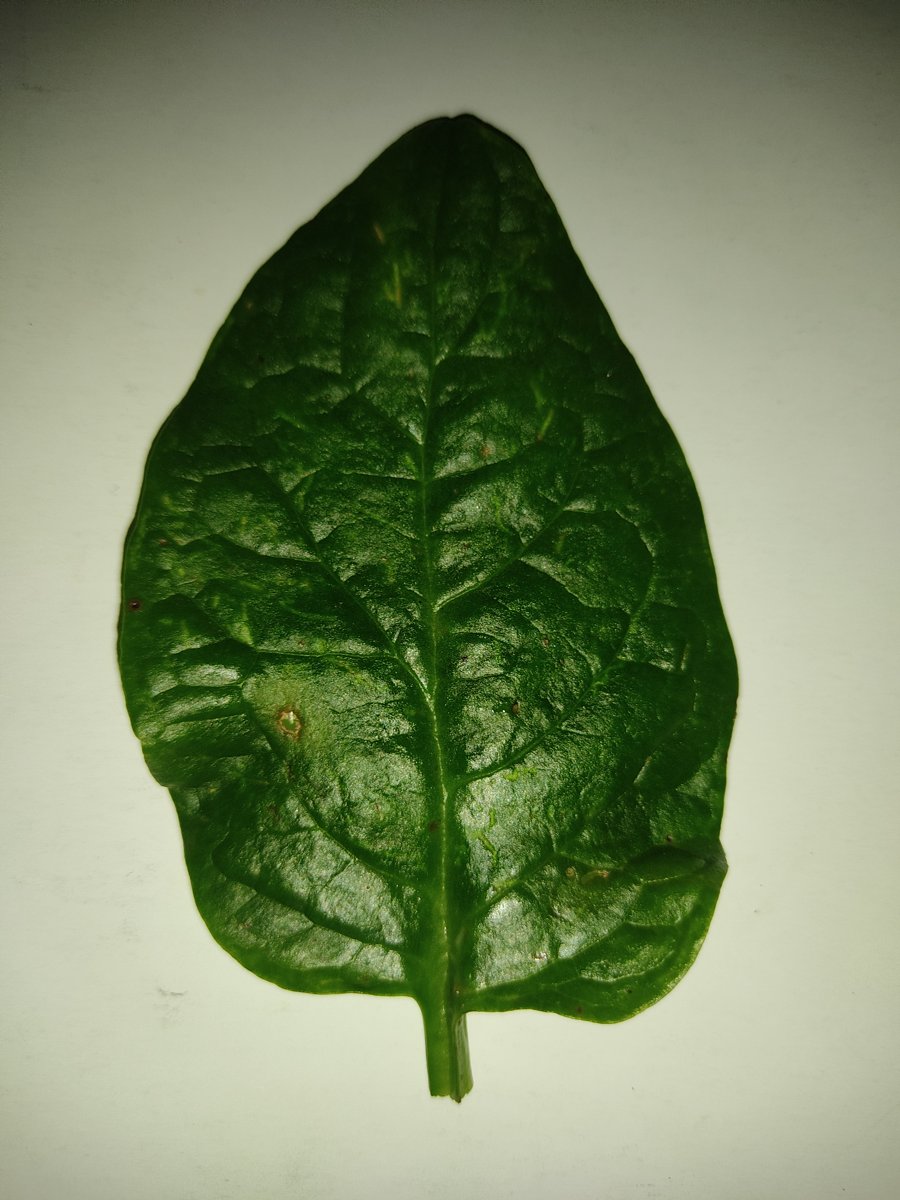
Label: Bacterial-Spot